Artificial white blood cells

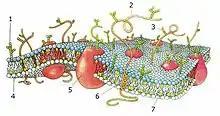
A theoretical image of an intact cellular membrane of a nanoghost nanoparticle, including the expressed surface proteins

Nanoghosts are nanosized vesicles containing a chosen drug delivery payload manufactured from extracted leukocyte membranes with the cell cytoplasm content removed. The use of biological membranes serves to mask the particles from the immune system to reduce the likelihood of an immunogenic response, as well as to extend circulation of the particles in the blood. They are produced by homogenizing the cells to remove the cytosol, and then sonicating the empty cell membranes to create nanoghosts between 100 and 200 nm in diameter. Membranes used to make nanoghosts harvested form red blood cells have been shown to circulate for about 120 days and avoid phagocytotic cells. Neutrophil based nanoghosts retain the chemotaxis capacity of neutrophils to sites of inflammation, which encourages tumor targeting. NK based nanoghosts exhibit metastatic cancer targeting behavior. Monocyte based nanoghosts are effective at infiltrating the tumor microenvironment. Mesenchymal stem cell derived nanoghosts exhibit cancer targeting properties.